Symbols of Manchester

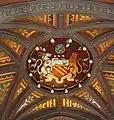
The coat of arms of Manchester City Council in Manchester Town Hall

On either side of the shield are a pair of supporters, an antelope and a lion, derived from the arms of King Henry IV, Duke of Lancaster, each bearing the red rose of Lancaster on its shoulder. Above the shield the crest consists of seven bees flying over a globe, symbolising Manchester's industry. Beneath the shield is the city's Latin motto, "Concilio Et Labore", which is loosely translated to "by wisdom and effort" or "by counsel and labour", a phrase taken from the Book of : "Let reason go before every enterprise, and counsel before every action".